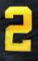
Number: 2